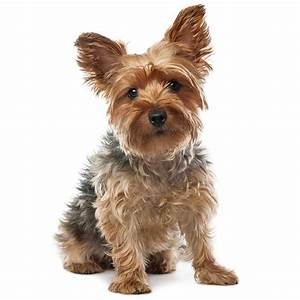
Label: dog